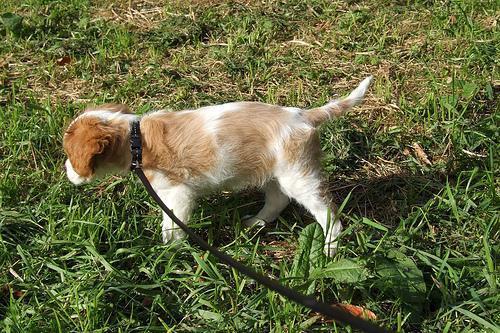
Blenheim_spaniel